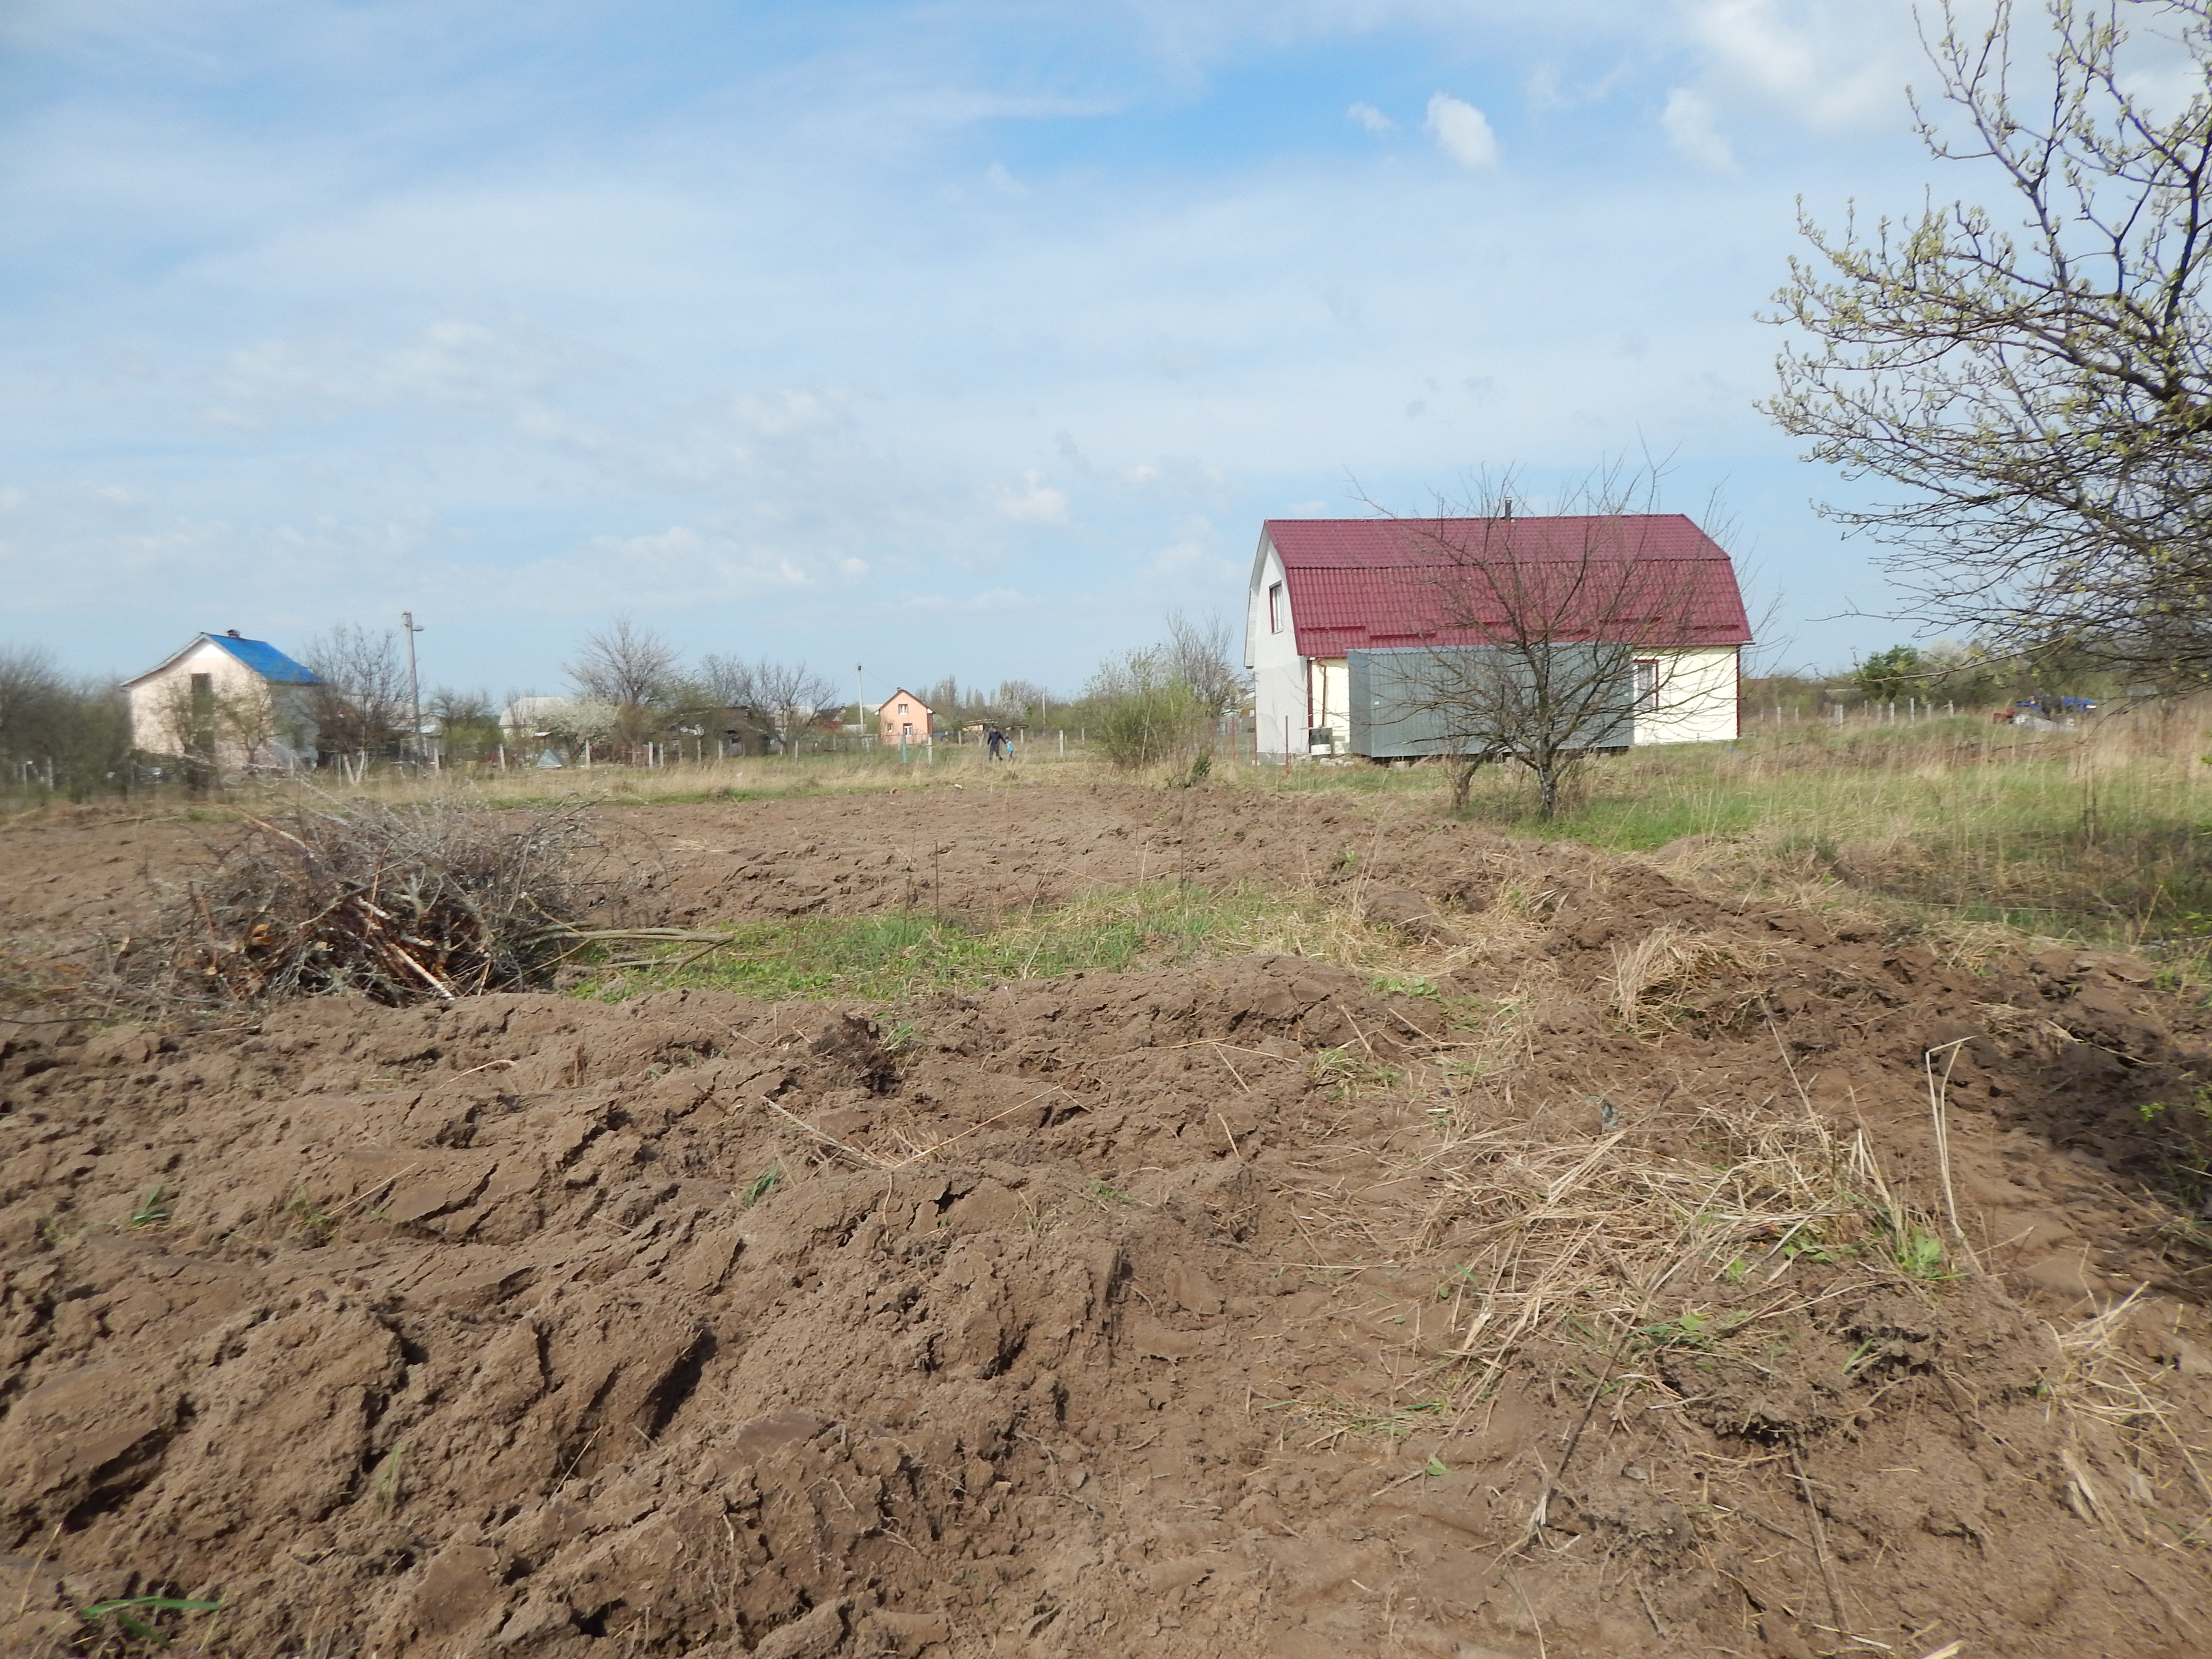
field, plowed, soil, crops, arable, earth, plow, agriculture, background, texture, farming, nature, rural, brown, spring, fields, pattern, land, crop, sowing, countryside, green, farm, agronomy, land lot, rural area, village, sky, shrubland, plant community, ecoregion, grass, prairie, sand